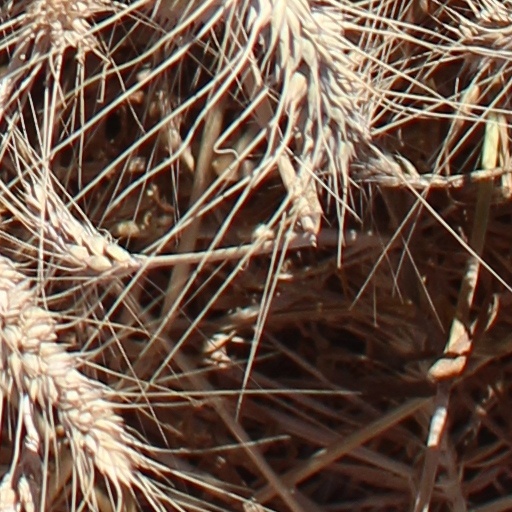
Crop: wheat